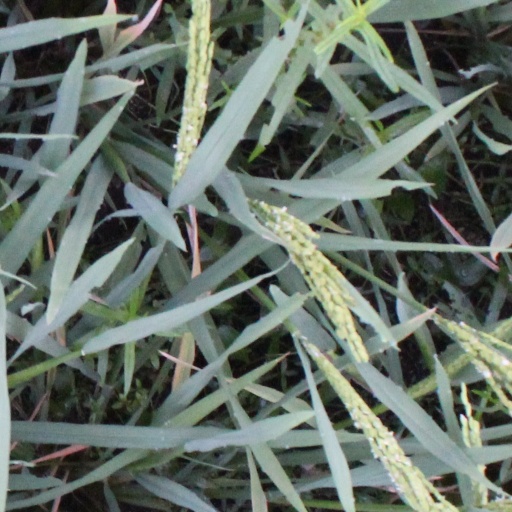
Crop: rice